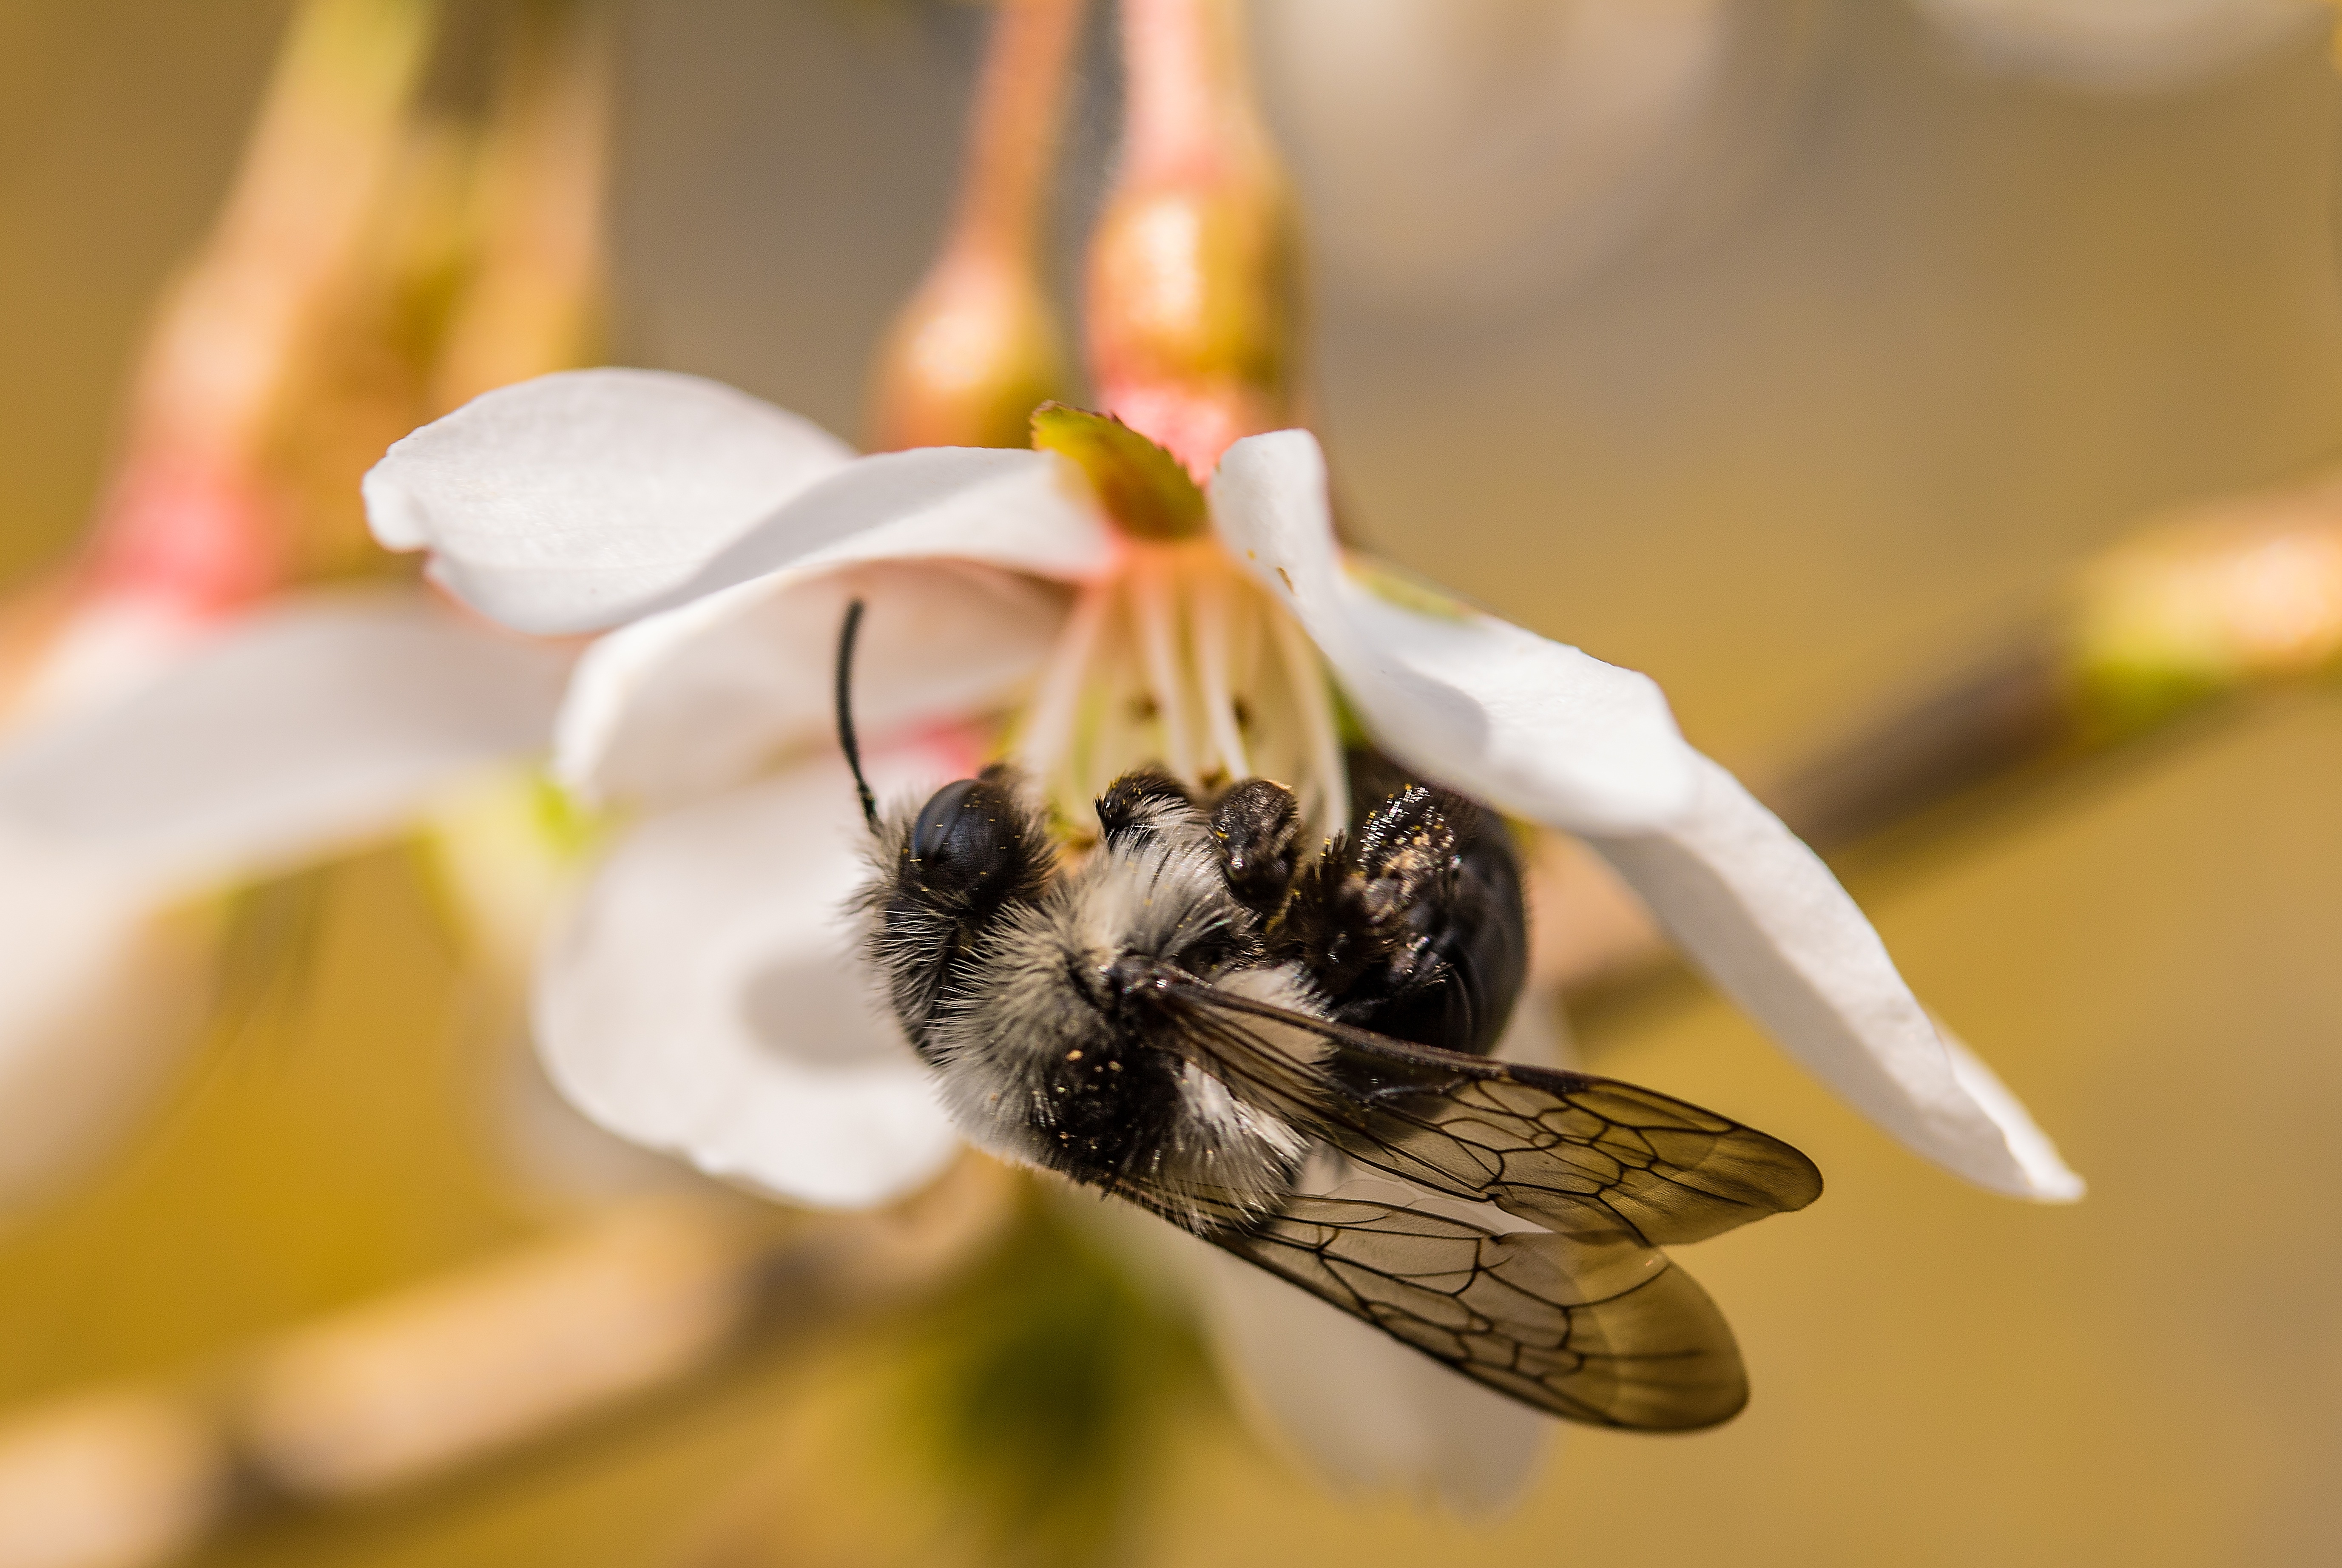
nature, blossom, photography, flower, petal, pollen, spring, insect, botany, yellow, flora, fauna, invertebrate, close up, bee, foraging, nectar, macro photography, honey bee, collect nectar, pollinator, membrane winged insect, gray sandy bee, andrena cineraria, white hairy, sand bees, in a flowering cherry flowering hanging